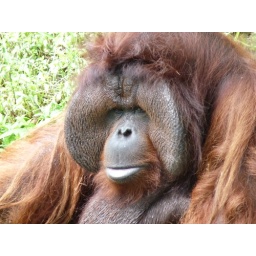
Solitary male orangutan having a paddle in the water in the zoo in Chiang Mai, Thailand